Zachary Gordon

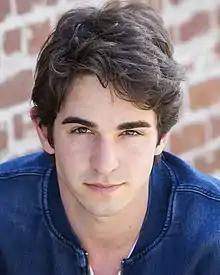
Gordon in 2018

Zachary Adam Gordon (born February 15, 1998) is an American actor and singer. He is known for his lead role as Greg Heffley in the "Diary of a Wimpy Kid" film series (2010–2012), which earned him nominations for a Kids' Choice Award and seven Young Artist Awards. His other lead film roles include "Huevos: Little Rooster's Egg-cellent Adventure" (2016) and "Dreamcatcher" (2021). He has had notable supporting roles in films such as "Georgia Rule" (2007), "" (2008), "The Incredible Burt Wonderstone" (2013), "" (2020), and "Violet" (2021).